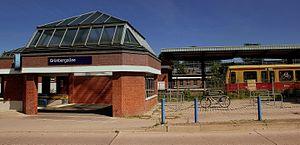
La gare de Berlin Grünbergallee est une gare ferroviaire à Berlin, dans le quartier d'Altglienicke.